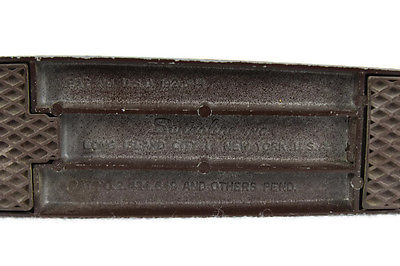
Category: stapler